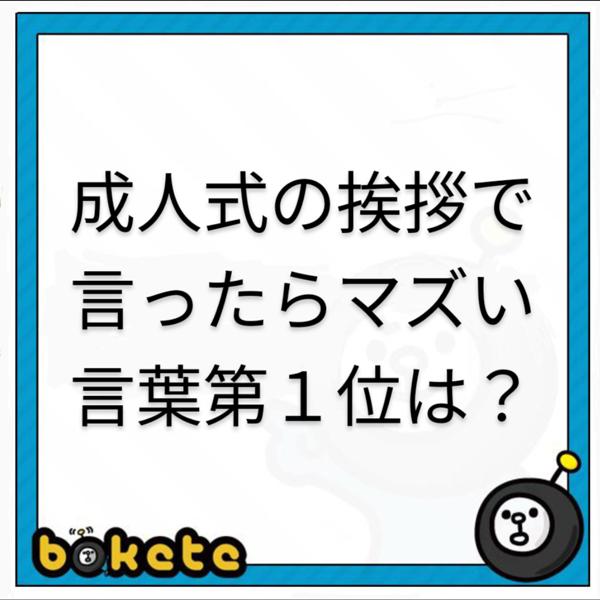
回答: 新生児の皆様おめでとうございます